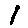
Label: 1